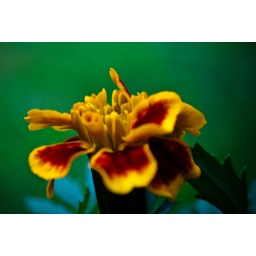
A flower growing in Annabel's window box